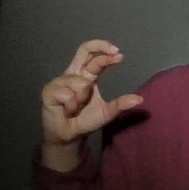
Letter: thal